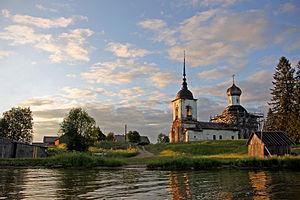
Le parc national Kenozerski, ou parc national de Kenozero, est un parc national dans l'oblast d'Arkhangelsk en Russie.